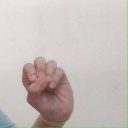
अक्षर: उ